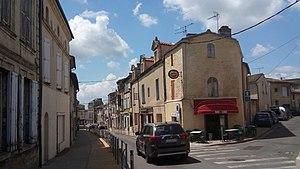
Partie basse de la Rue Nationale de Saint-André-de-Cubzac.
Saint-André-de-Cubzac est une commune du Sud-Ouest de la France, située dans le département de la Gironde, en région Nouvelle-Aquitaine.